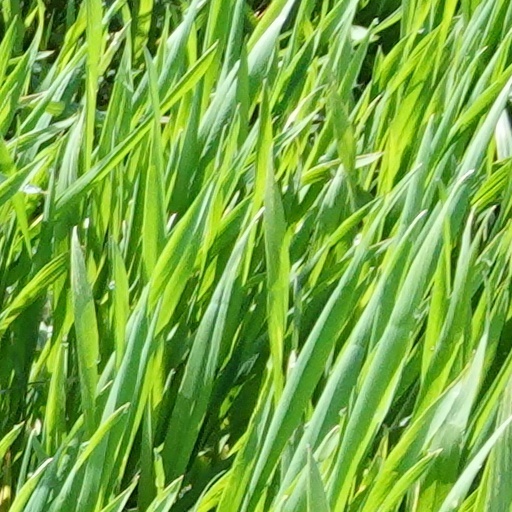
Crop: wheat